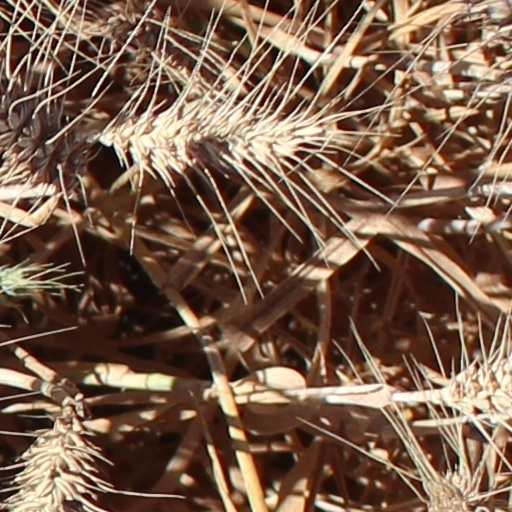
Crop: wheat